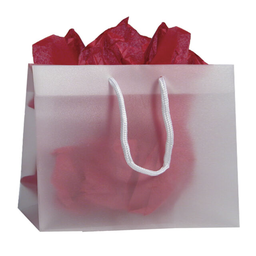
Label: plastic